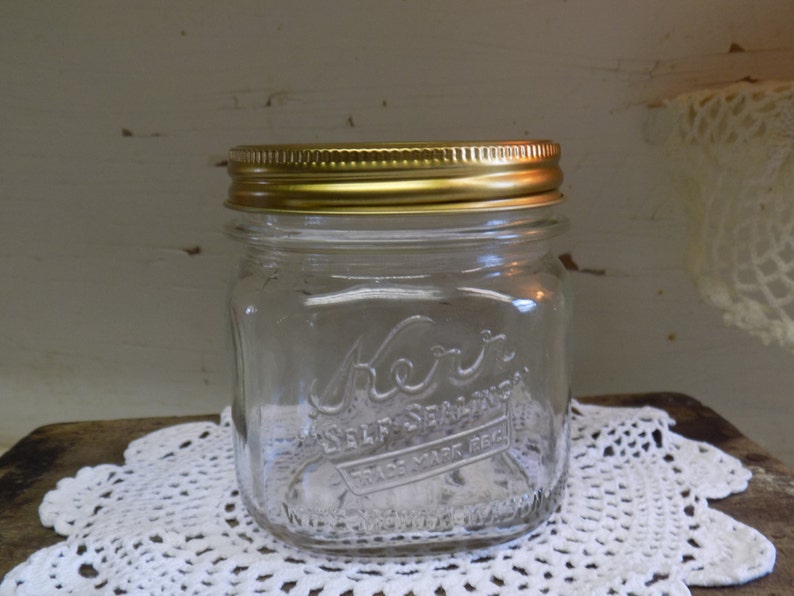
Waste category: glass